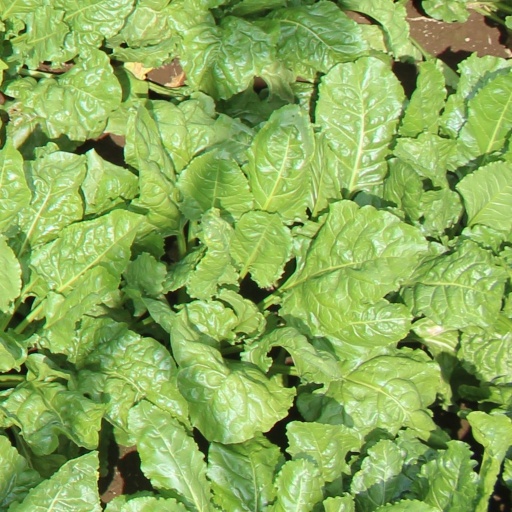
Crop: sugar beet